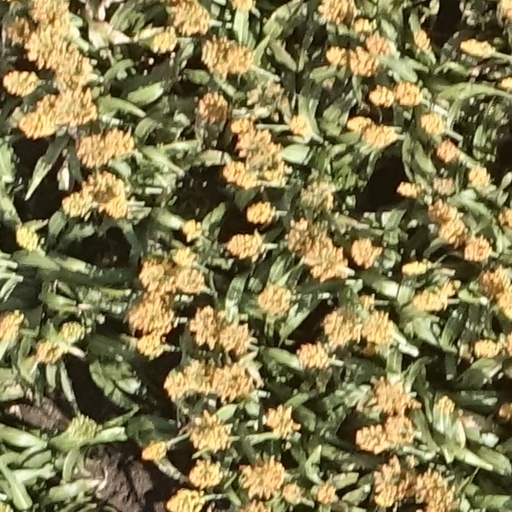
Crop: sorghum